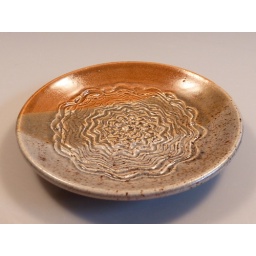
field mouse brown over raw sienna